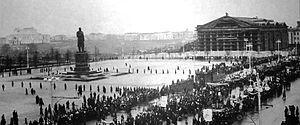
La place d'Octobre est une des places principales de la ville de Minsk.